Avondale Mill

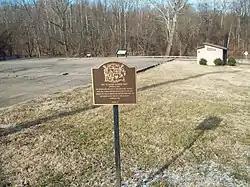
Avondale Mill Site, January 2011

The Avondale Mill was a large gable-front stone structure, three stories in height, and 10 bays long by three wide. It was located on the bank of the Patuxent River in the city of Laurel, Prince George's County, Maryland. It was constructed in 1844–1845 for Captain William Mason & Son of Baltimore. It was complemented by the neighboring Laurel Mill built in 1811, S.D. Heath's machine shop, and Richard Israel's flouring mill. At that time it was provided with the machinery for the manufacture of fine cloth, running as many as 1,500 cotton spindles with 150 employees. In 1845, industrialist Peter Gorman was responsible for the first macadamized (paved) road in Laurel, Avondale Street next to the new Mill.